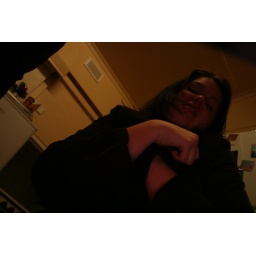
This is dark &amp;amp; devious Michelle, again taken from underneath the kitchen table (see photo re Kathy Ryan's nap)